Suri, Birbhum

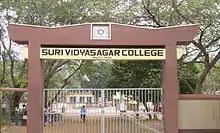
Suri Vidyasagar College main entrance

Satsang Mission Medical College, Hospital & Cancer Research Institute is expected to be completed in the next 3 years.